Balmoral Castle

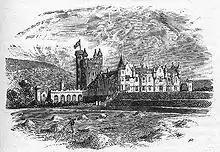
"Balmoral Castle" – a principal keep similar to that of Craigievar Castle is the central feature of the castle, while a large turreted country house is attached.

Space was needed for the growing family of Victoria and Albert, for additional staff, and for accommodation for visiting friends and official visitors such as cabinet members. Thus extension of the existing structure would not provide enough space, and a larger house needed to be built. In early 1852, this was commissioned from William Smith. The son of John Smith (who designed the 1830 alterations of the original castle), William Smith, was the city architect of Aberdeen from 1852. On learning of the commission, William Burn sought an interview with the prince, apparently to complain that Smith previously had plagiarised his work, however, Burn was unsuccessful in depriving Smith of the appointment. William Smith's designs were amended by Prince Albert, who took a close interest in details such as turrets and windows.